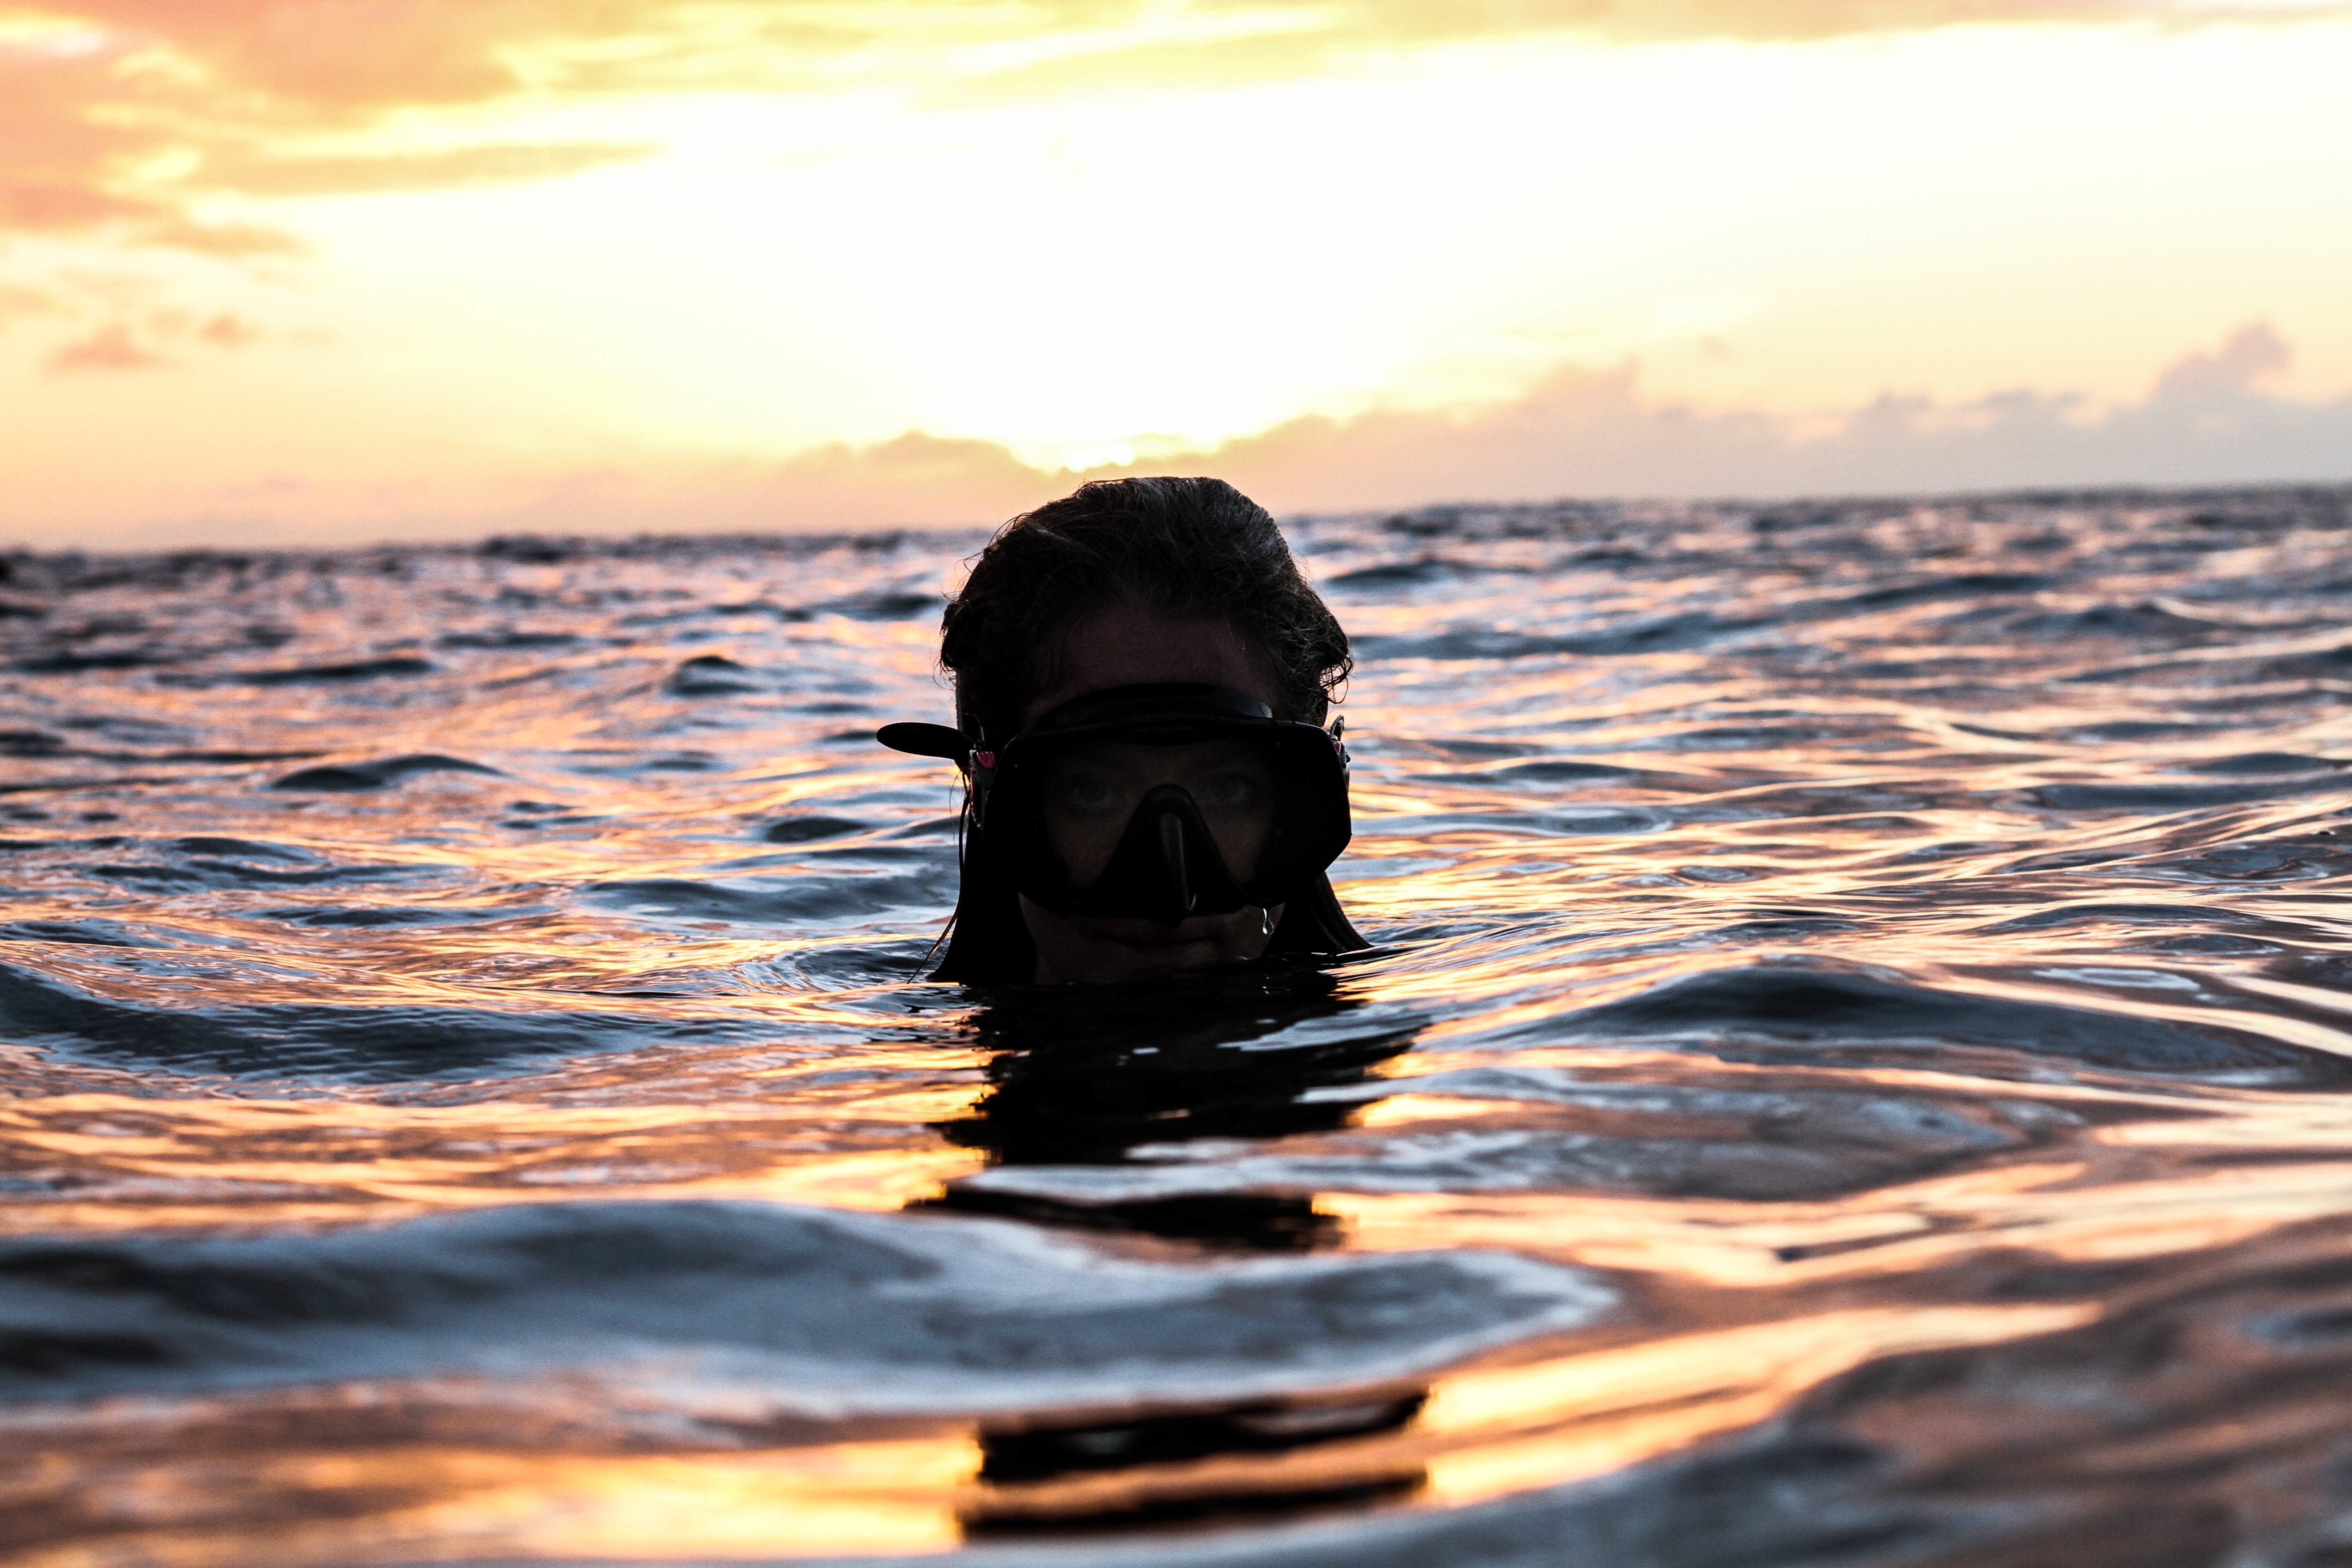
beach, sea, coast, water, sand, ocean, horizon, sunrise, sunset, sunlight, morning, shore, wave, dusk, evening, reflection, body of water